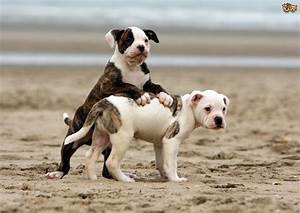
Label: cane